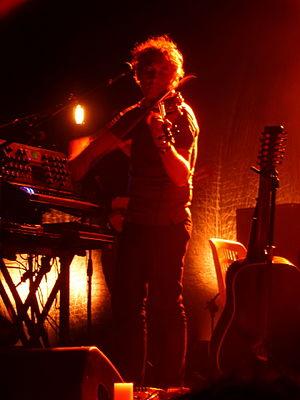
Yann Tiersen, né le 23 juin 1970 à Brest, est un auteur-compositeur et musicien multi-instrumentiste français.